Vsevolod Meyerhold

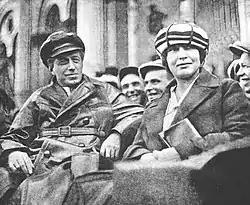
Vsevolod Meyerhold and Zinaida Meyerhold-Reich in Leningrad (St. Petersburg), 1925

In autumn 1921, Meyerhold was appointed head of the State Higher Theatre Workshops, in Moscow, where one of his first students was Sergei Eisenstein, who later wrote